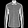
Label: Shirt